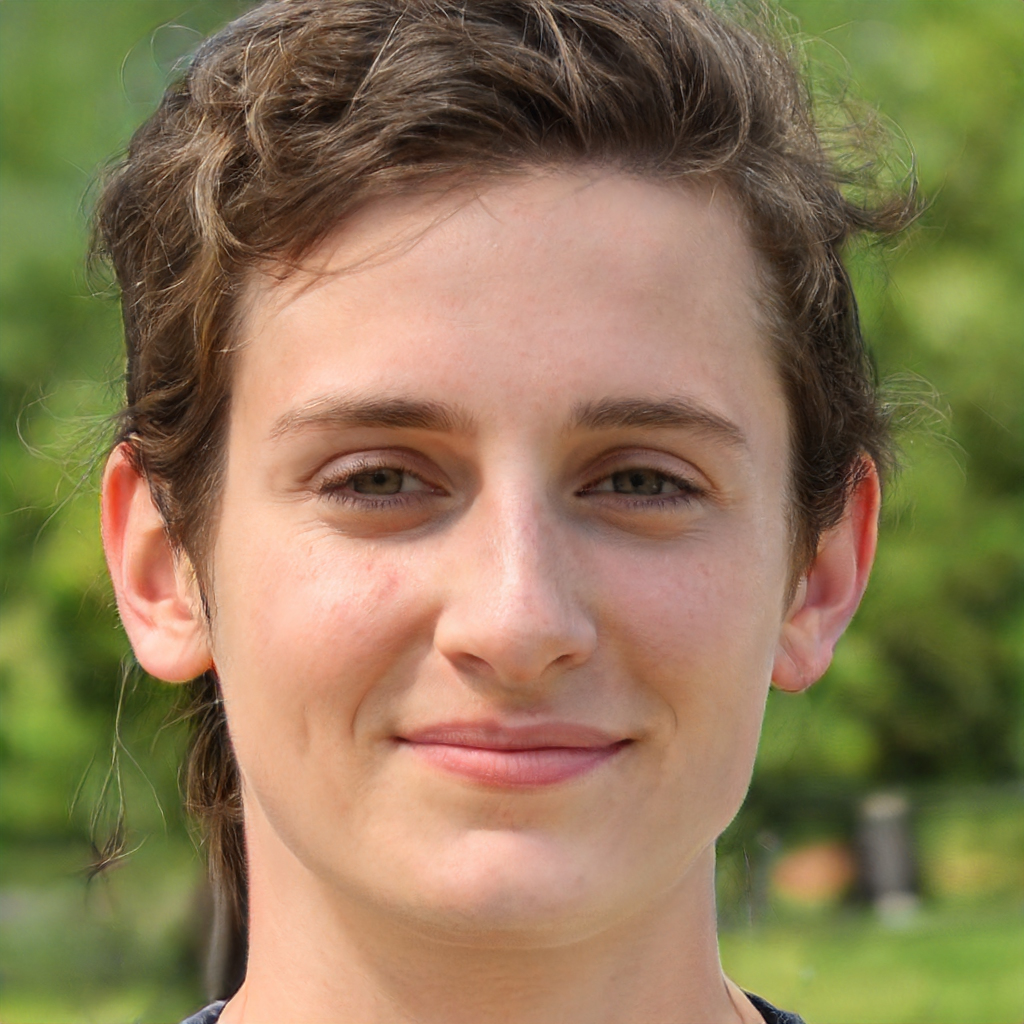
Label: Colored